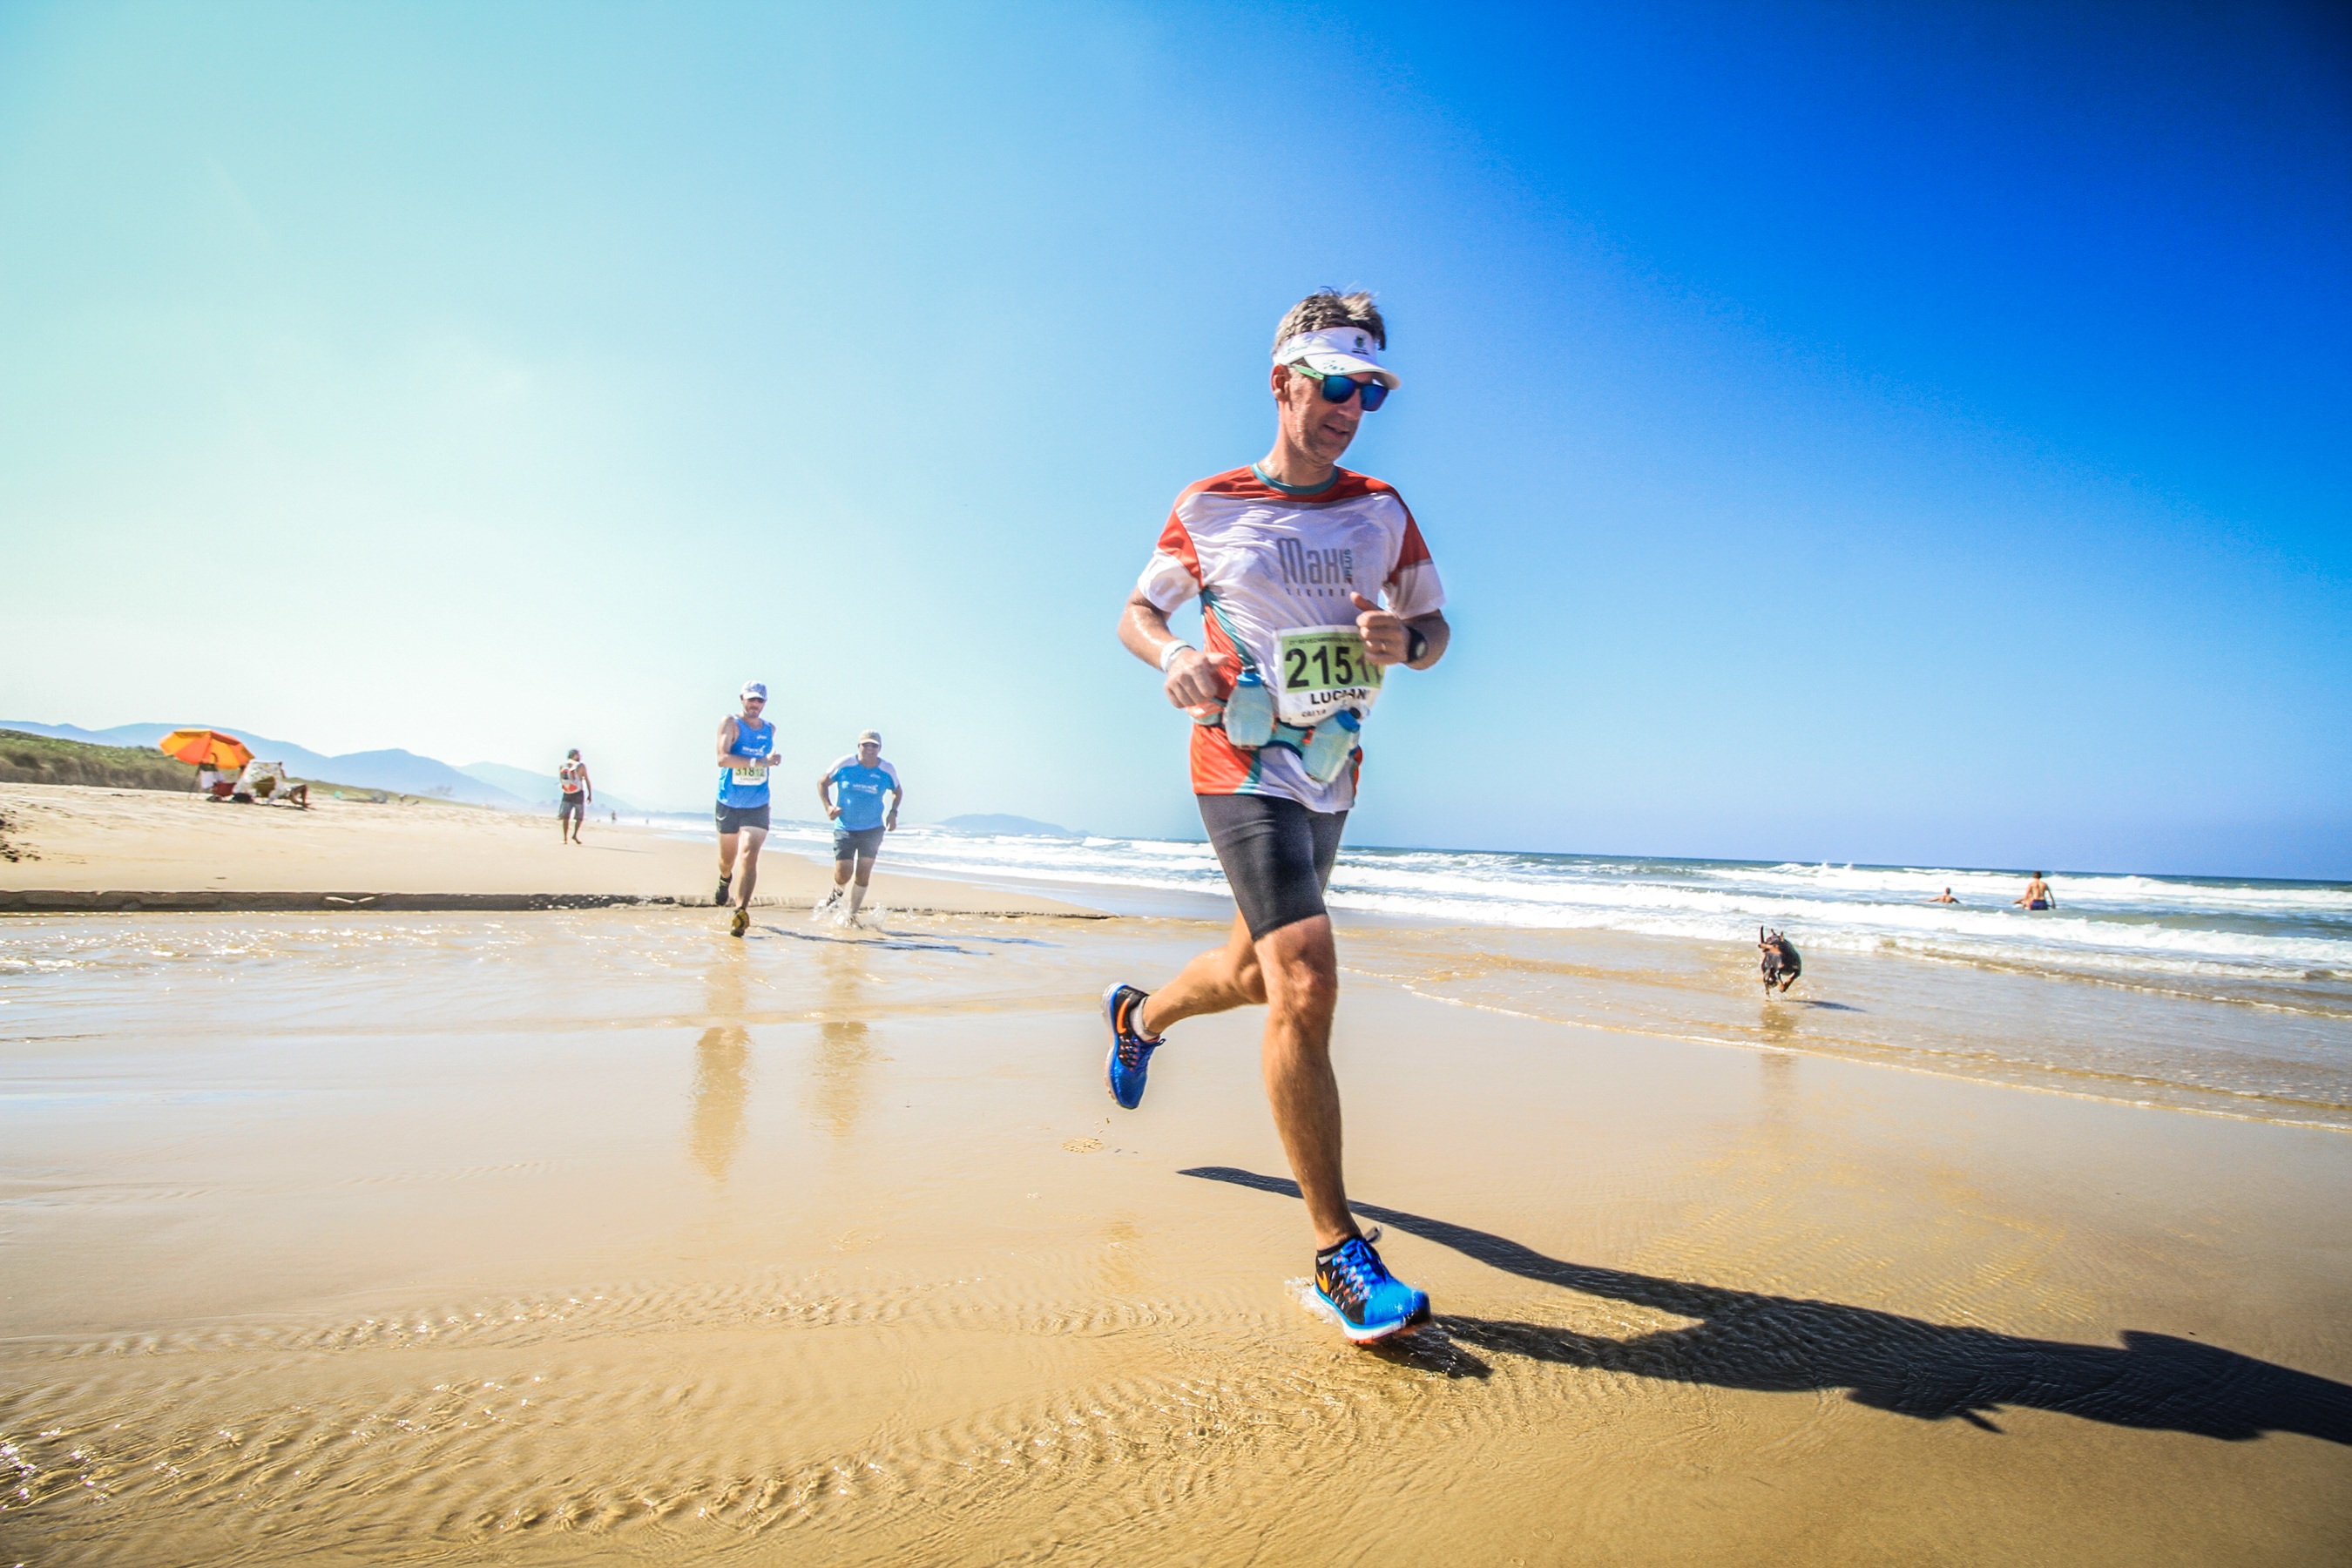
beach, sea, sand, person, sport, running, adventure, recreation, hall, blue, jogging, race, competition, fun, sports, endurance, athlete, athletics, triathlon, physical exercise, esporta, human action, ultramarathon